Wells Fargo Center (Tampa)

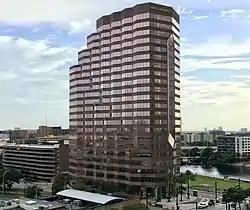
387,477 Square Foot Class A Office Building in Downtown Tampa

Wells Fargo Center, formerly the Wachovia Center, is a high rise in Tampa, Florida, U.S.A., anchored by Wells Fargo & Company, Phelps Dunbar and UBS. It was completed in 1985 and has 22 floors. Under new ownership in 2013, the building is undergoing a renovation of the fitness center, parking garage and common areas including the restrooms and corridors. The building received Gold LEED certification in 2010. It was originally known as First Union Plaza until First Union Corporation completed its merger into Wachovia in 1993, then that merged into Wells Fargo in 2008. It is the 13th tallest building in Tampa.